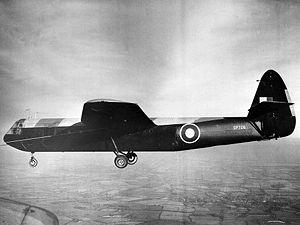
Pendant la Seconde Guerre mondiale, l'opération Tonga faisait partie des débarquements de troupes aéroportées britanniques dans la nuit du 5 au 6 juin 1944, appuyant le débarquement de Normandie.